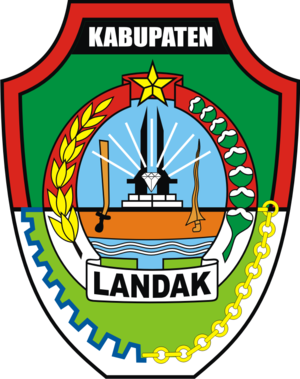
Le kabupaten de Landak, en indonésien Kabupaten Landak, est un kabupaten de la province indonésienne de Kalimantan occidental dans l'île de Bornéo. Son chef-lieu est Ngadang.